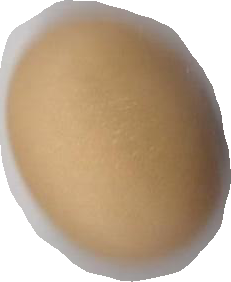
Variety: Anjasmoro